Jeff Hardy

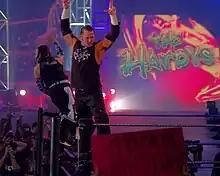
Jeff and Matt (far right) at December to Dismember, making their entrances

After years in the tag team division, Hardy took on The Undertaker in a ladder match for the WWE Undisputed Championship on the July 1 episode of "Raw". Hardy came up short in the intense match, but earned The Undertaker's respect when he displayed courage by attempting to rise to his feet after the bout and challenge The Undertaker to continue. Hardy competed for singles titles on several occasions and defeated William Regal for the European Championship on the July 8 episode of "Raw". Hardy was defeated a few weeks later by Rob Van Dam on the July 22 episode of "Raw" in a ladder match to unify the European Championship and the Intercontinental Championship, and the European Championship was retired. Finally, the Hardy Boyz split apart, as Hardy continued to pursue his singles ambitions on Raw and his brother, Matt left Raw for his own singles pursuits signing with Stephanie McMahon's SmackDown! brand. On Raw, Hardy would compete in WWE's Hardcore division until the title's unification with the Intercontinental Championship.